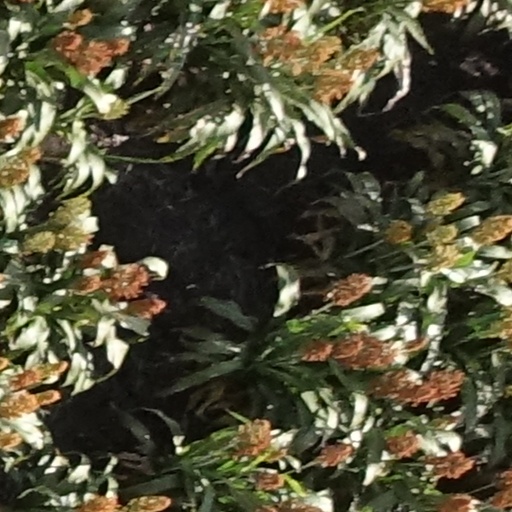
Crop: sorghum